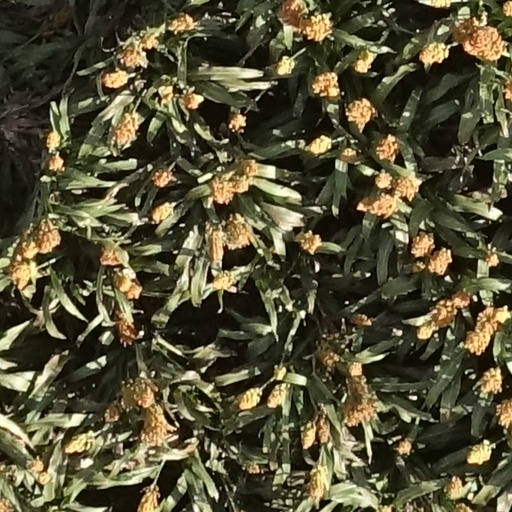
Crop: sorghum